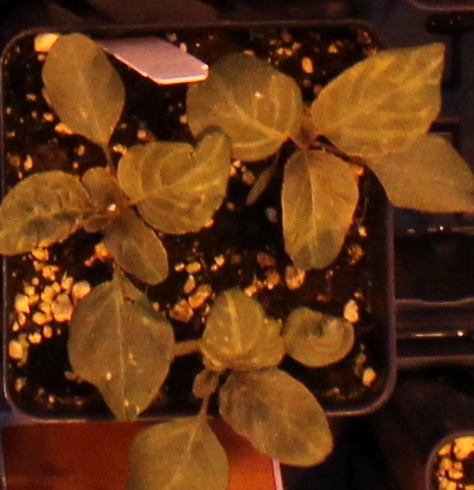
Label: Redroot Pigweed